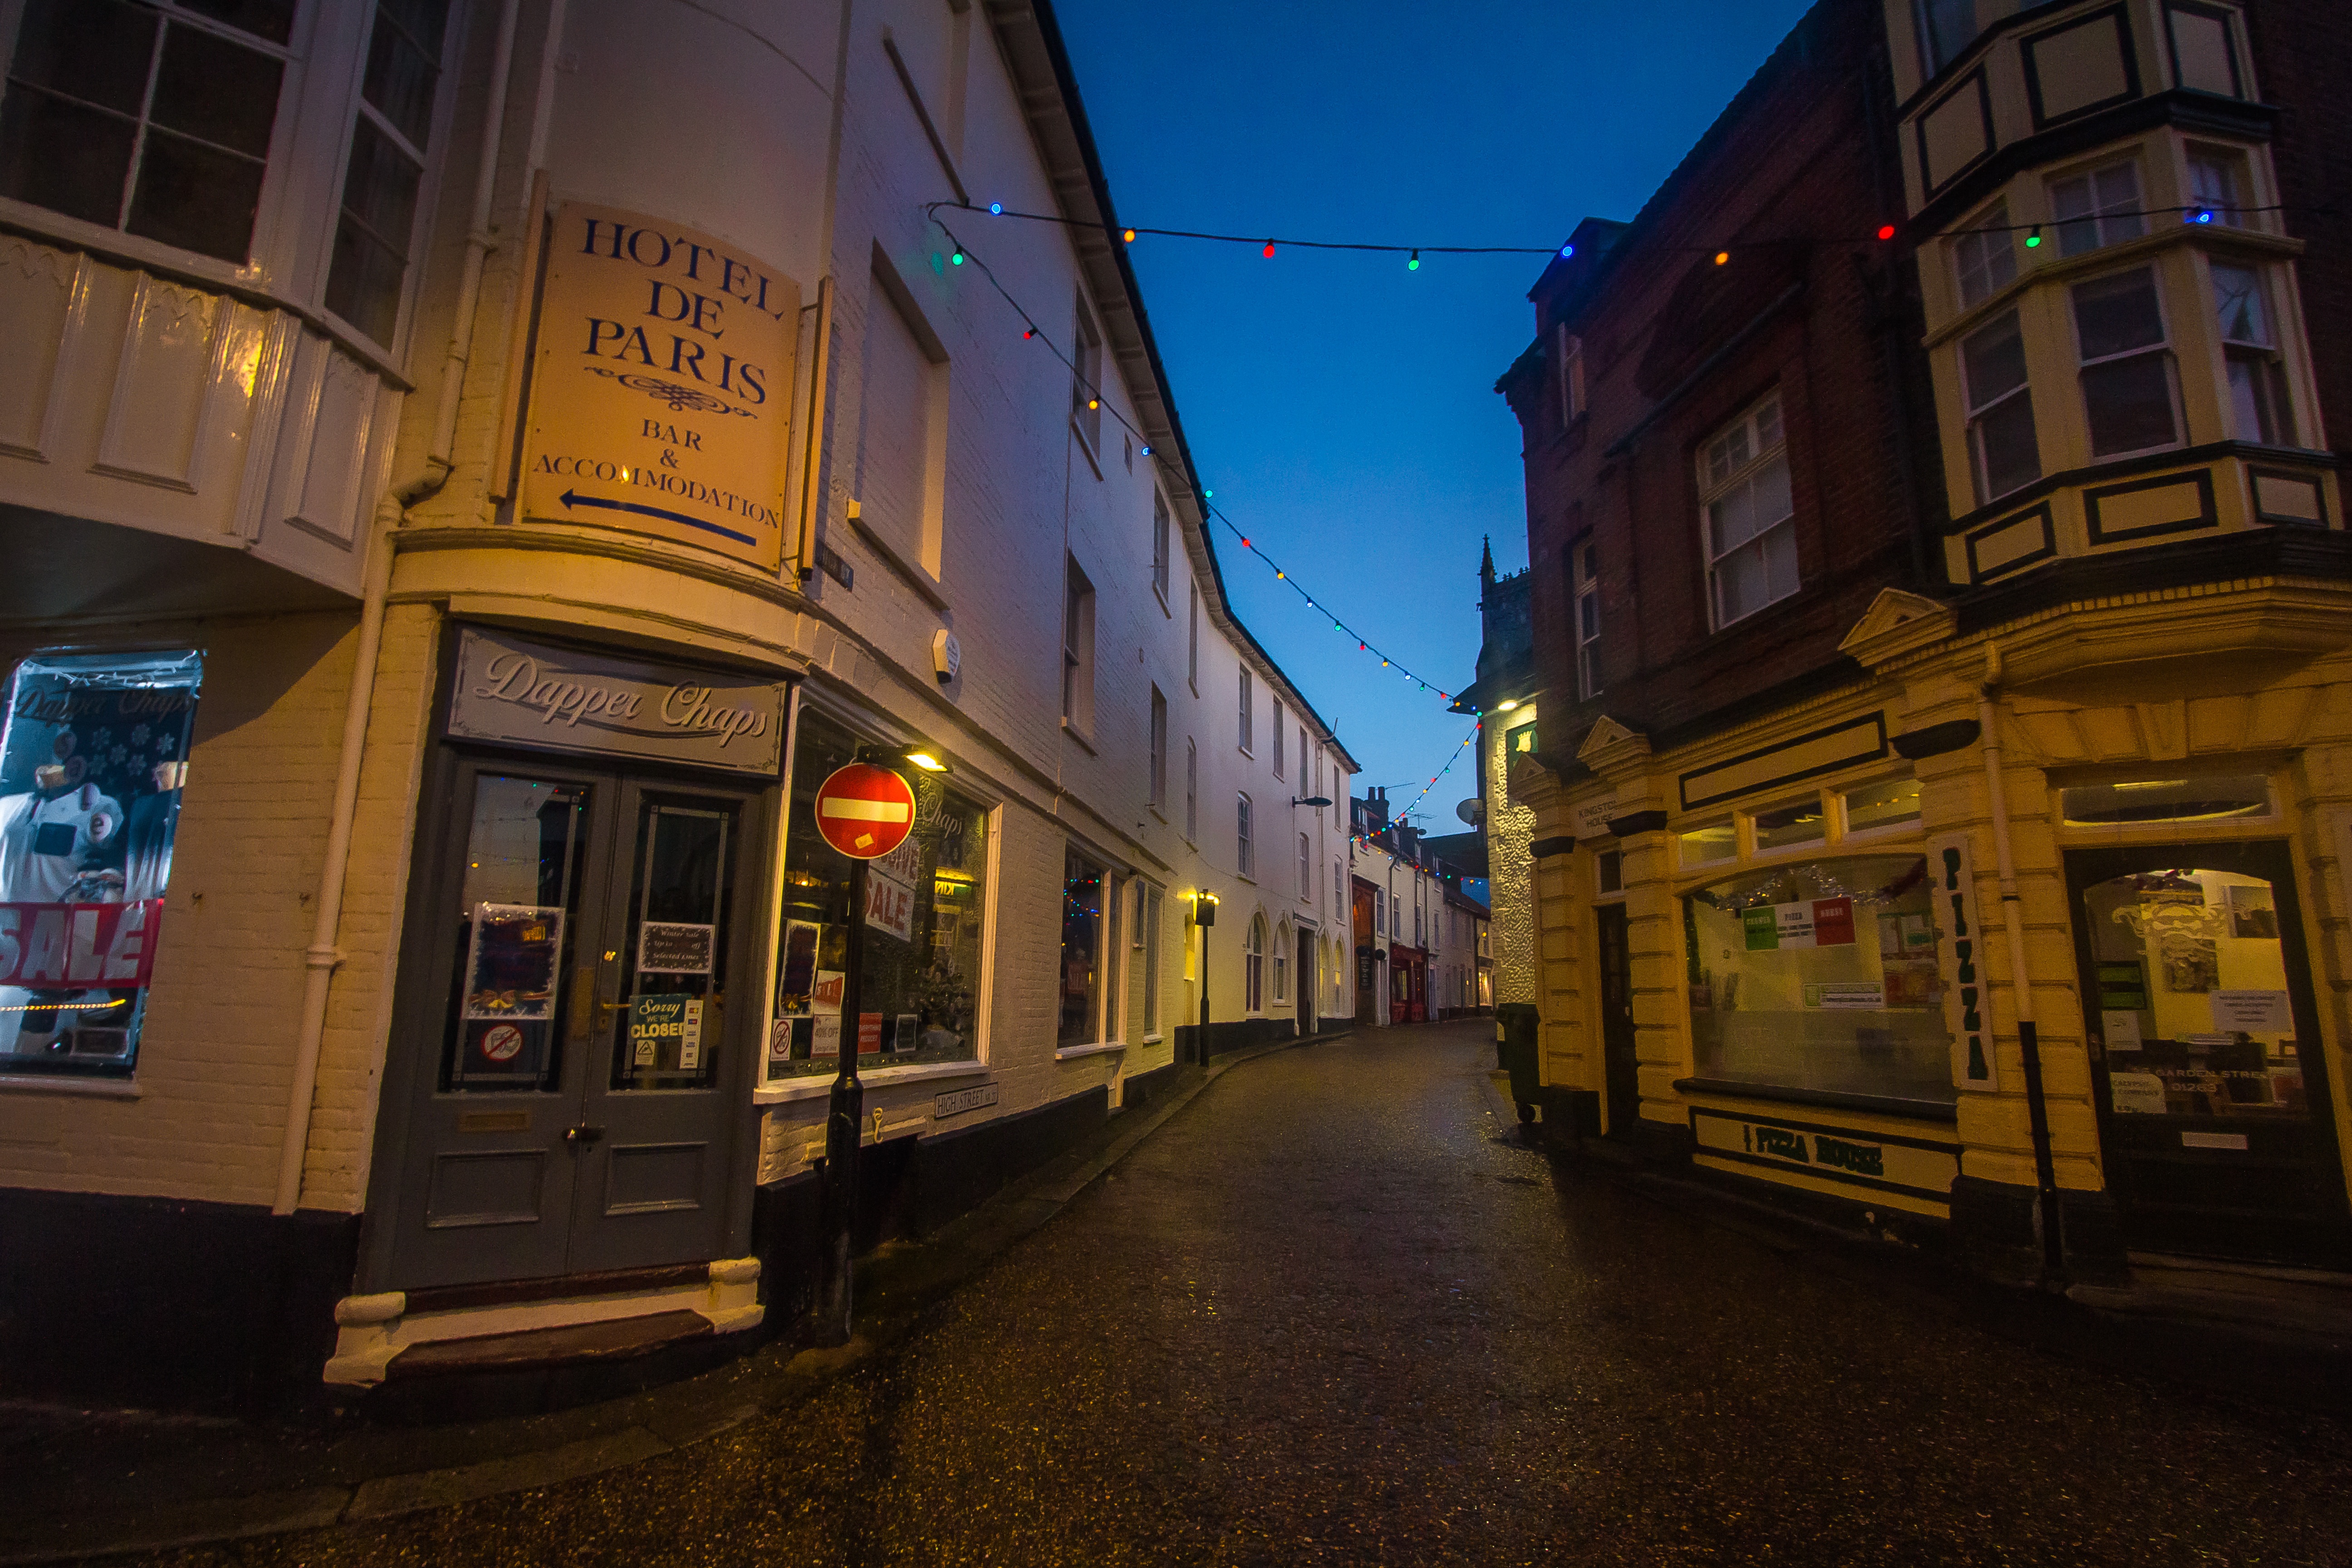
road, street, night, town, city, cityscape, downtown, tram, transport, evening, vehicle, lane, public transport, in the evening, england, infrastructure, norfolk, cromer, neighbourhood, urban area, residential area, metropolitan area